Gol Linhas Aéreas Inteligentes

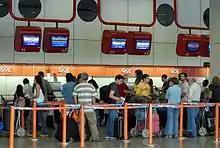
GOL ticket counter at Brasilia International Airport

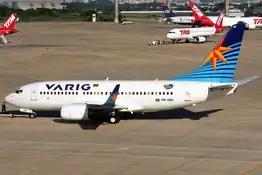
Varig Boeing 737-700

The airline was established in 2000 as GOL Transportes Aéreos S.A. and started operations on 15 January 2001 with a flight from Brasília to São Paulo. It is a subsidiary of the Brazilian conglomerate Grupo Áurea, based in Minas Gerais state, which has other transportation interests, including Brazil's largest long-distance bus company. Grupo Áurea in turn is owned by the Constantino family. Constantino Júnior was responsible for building the business next to the vice president of the company, David Barioni.